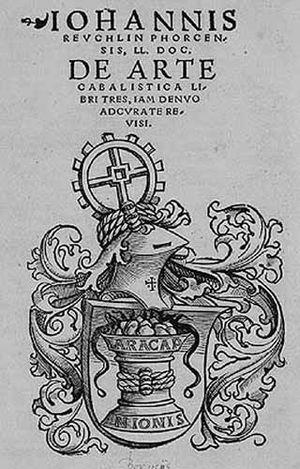
Jean Reuchlin, en latin Johannes Reuchlin, hellénisé en Καπνίον, est un philosophe et théologien allemand né le 29 janvier 1455 à Pforzheim et mort le 30 juin 1522 à Stuttgart. Convaincu, contre l'opinion commune de ses contemporains, que l'hébreu, langue de la Bible, avait une valeur spirituelle, notamment par le biais de la kabbale, il fut le premier hébraïste allemand non-juif.